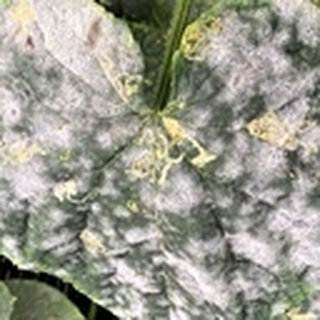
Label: cotton_powdery_mildew